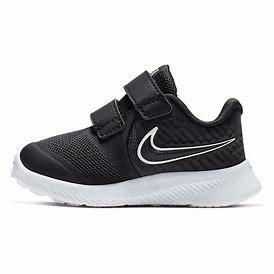
Brand: Nike
Model: Star Runner 2